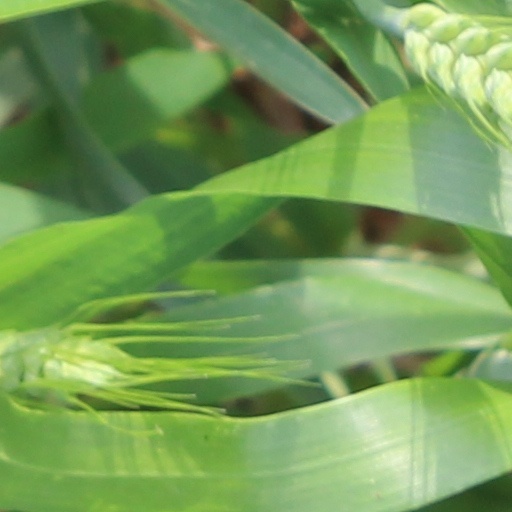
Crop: wheat